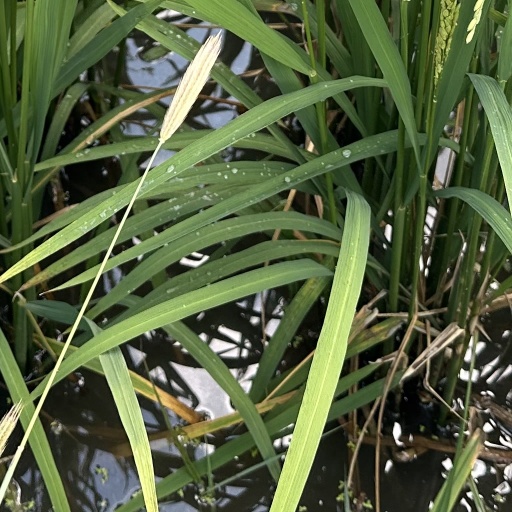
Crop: rice